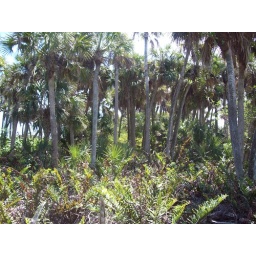
another palm tree setting in the ocean barrier reef